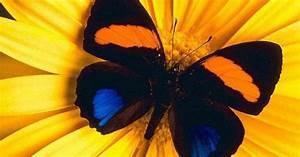
butterfly